Her Story (video game)

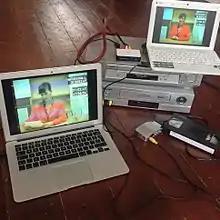
A laptop with the game footage sits atop two VHS players. Wires connect them to another laptop nearby, with a VHS cartridge to the right.

Barlow decided to feature live action footage in the game after becoming frustrated with his previous projects, particularly with the technical challenge of translating an actor's performance into a game engine. Barlow set out to work with an actor on "Her Story", having enjoyed the process while working at Climax Studios, albeit with a larger budget. He contacted Viva Seifert, whom he had intermittently worked with on "" for a year, before its cancellation. He felt that Seifert is "very good at picking up a line and intuitively pulling a lot of the subtext into her performance", which led him to believe that she was "perfect" for the role in "Her Story". When Barlow asked Seifert to audition, he sent her a 300-page script, which he managed to reduce to 80 pages, by altering font size, as well as some dialogue; she accepted the role.